Legislative Assembly of Nunavut

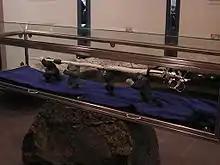
Ceremonial mace of the Legislative Assembly of Nunavut

There are currently 22 seats in the legislature. The current assembly is the sixth in the territory's history, and had its membership selected in the 2021 election. Two electoral districts did not have their results finalized on election night, due to a margin of less than two percent between two candidates, necessitating a judicial recount. The results of the recount were confirmed by 2 November.